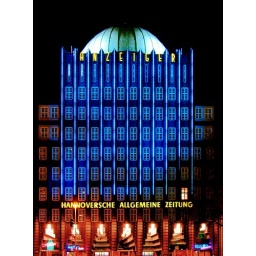
newspaper in blue